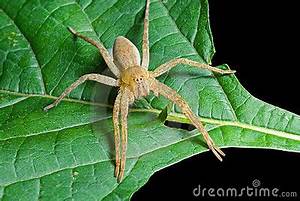
Label: ragno